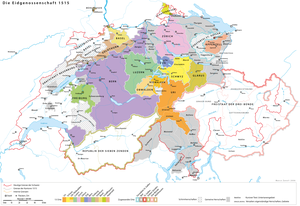
Cet article est une chronologie de l'évolution territoriale de la Suisse, listant les modifications intérieures et extérieures de la géographie politique de ce pays, depuis ses origines en 1291 jusqu'à l'époque contemporaine.